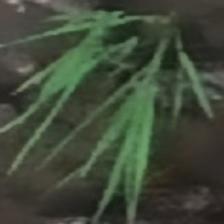
Label: clustered